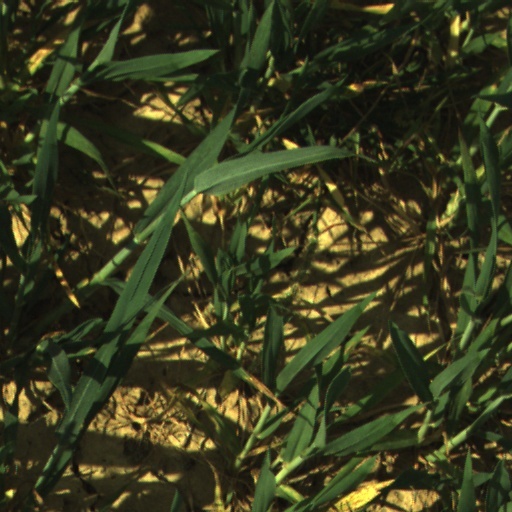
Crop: wheat